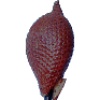
Label: salak